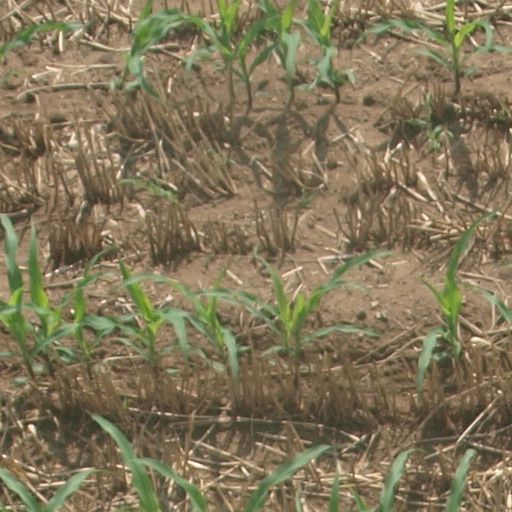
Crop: maize; corn